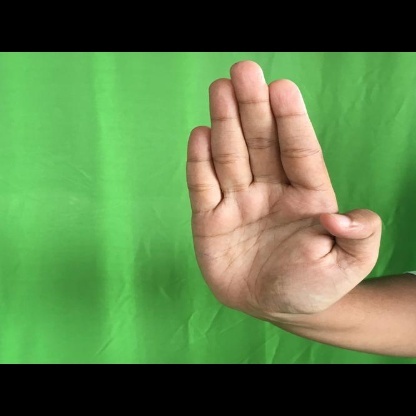
Mudra: Pathaka